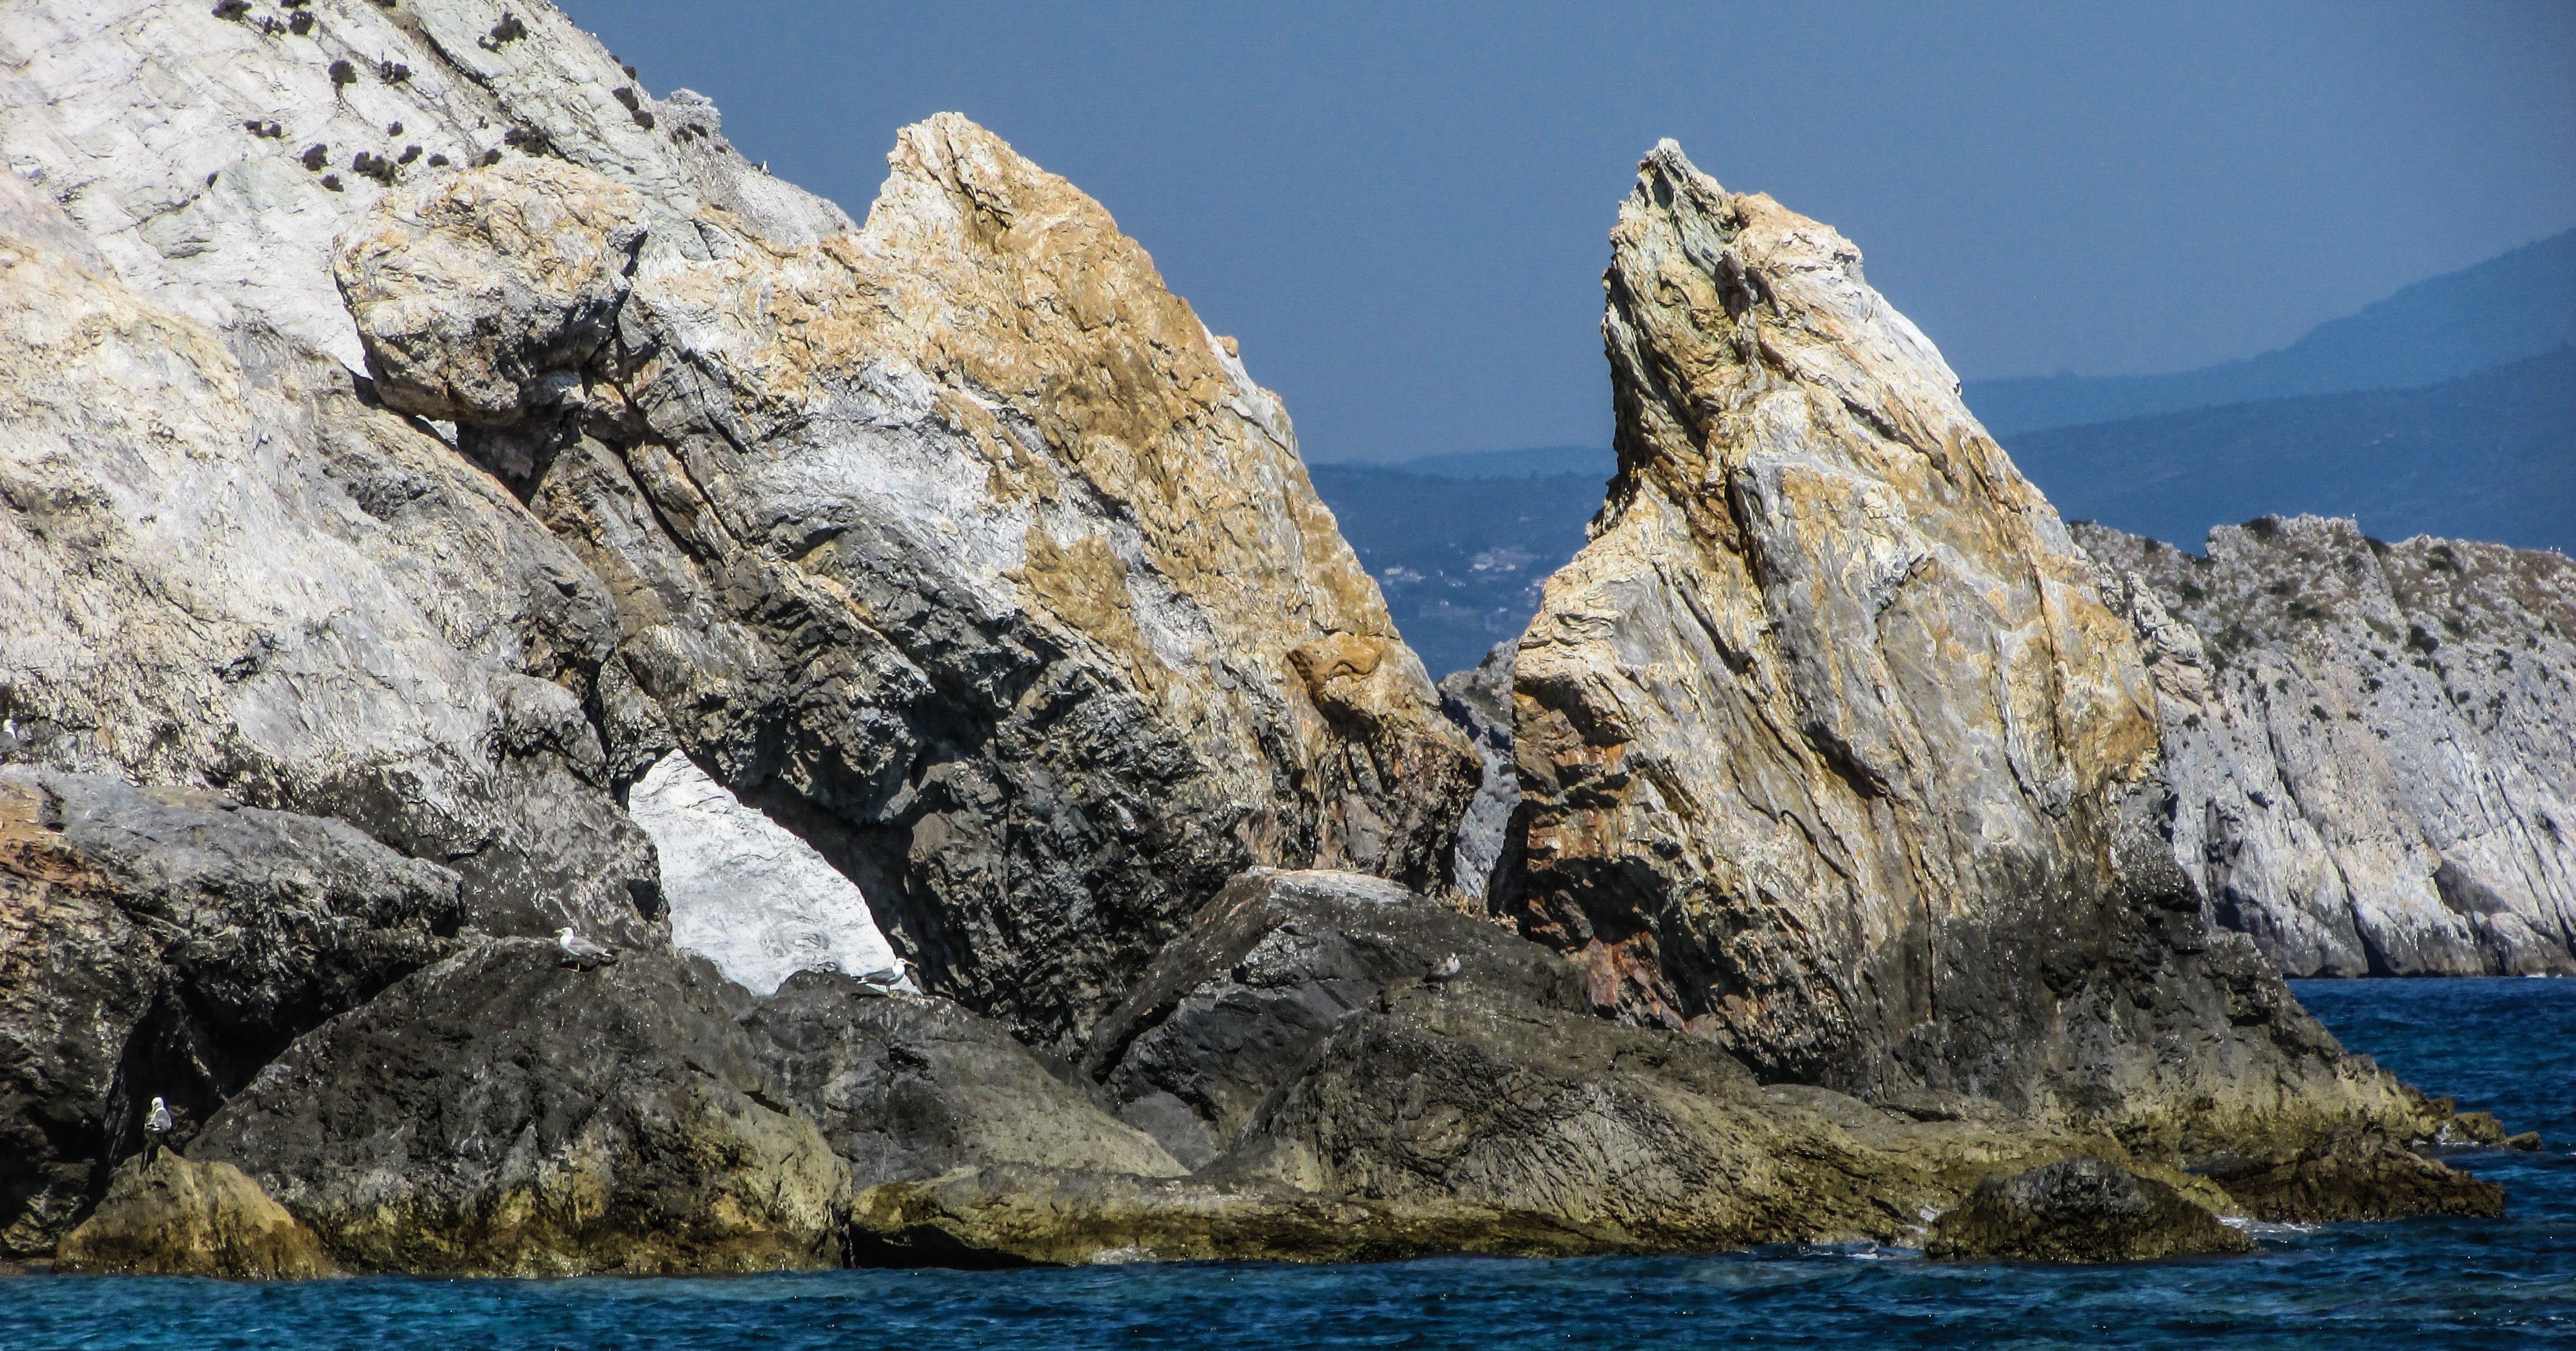
beach, sea, coast, nature, rock, mountain, mountain range, summer, formation, cliff, mediterranean, scenic, scenery, island, blue, terrain, geology, greece, cape, skiathos, landform, pebble beach, sporades, lalaria beach